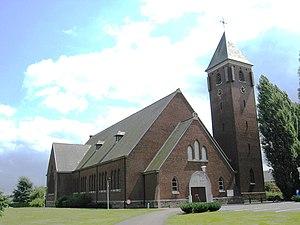
L'église Saint-Georges à Alken (Belgique)